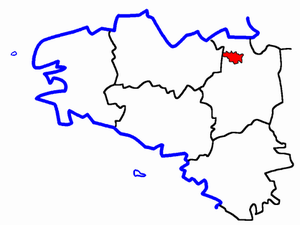
Le canton de Combourg est un canton français situé dans le département d'Ille-et-Vilaine et la région Bretagne.